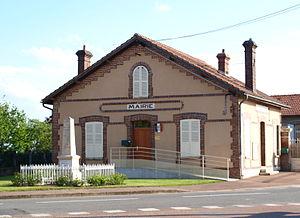
Mérinville (Loiret, France), mairie et monument aux morts.
Mérinville est une commune française, située dans le département du Loiret en région Centre-Val de Loire.